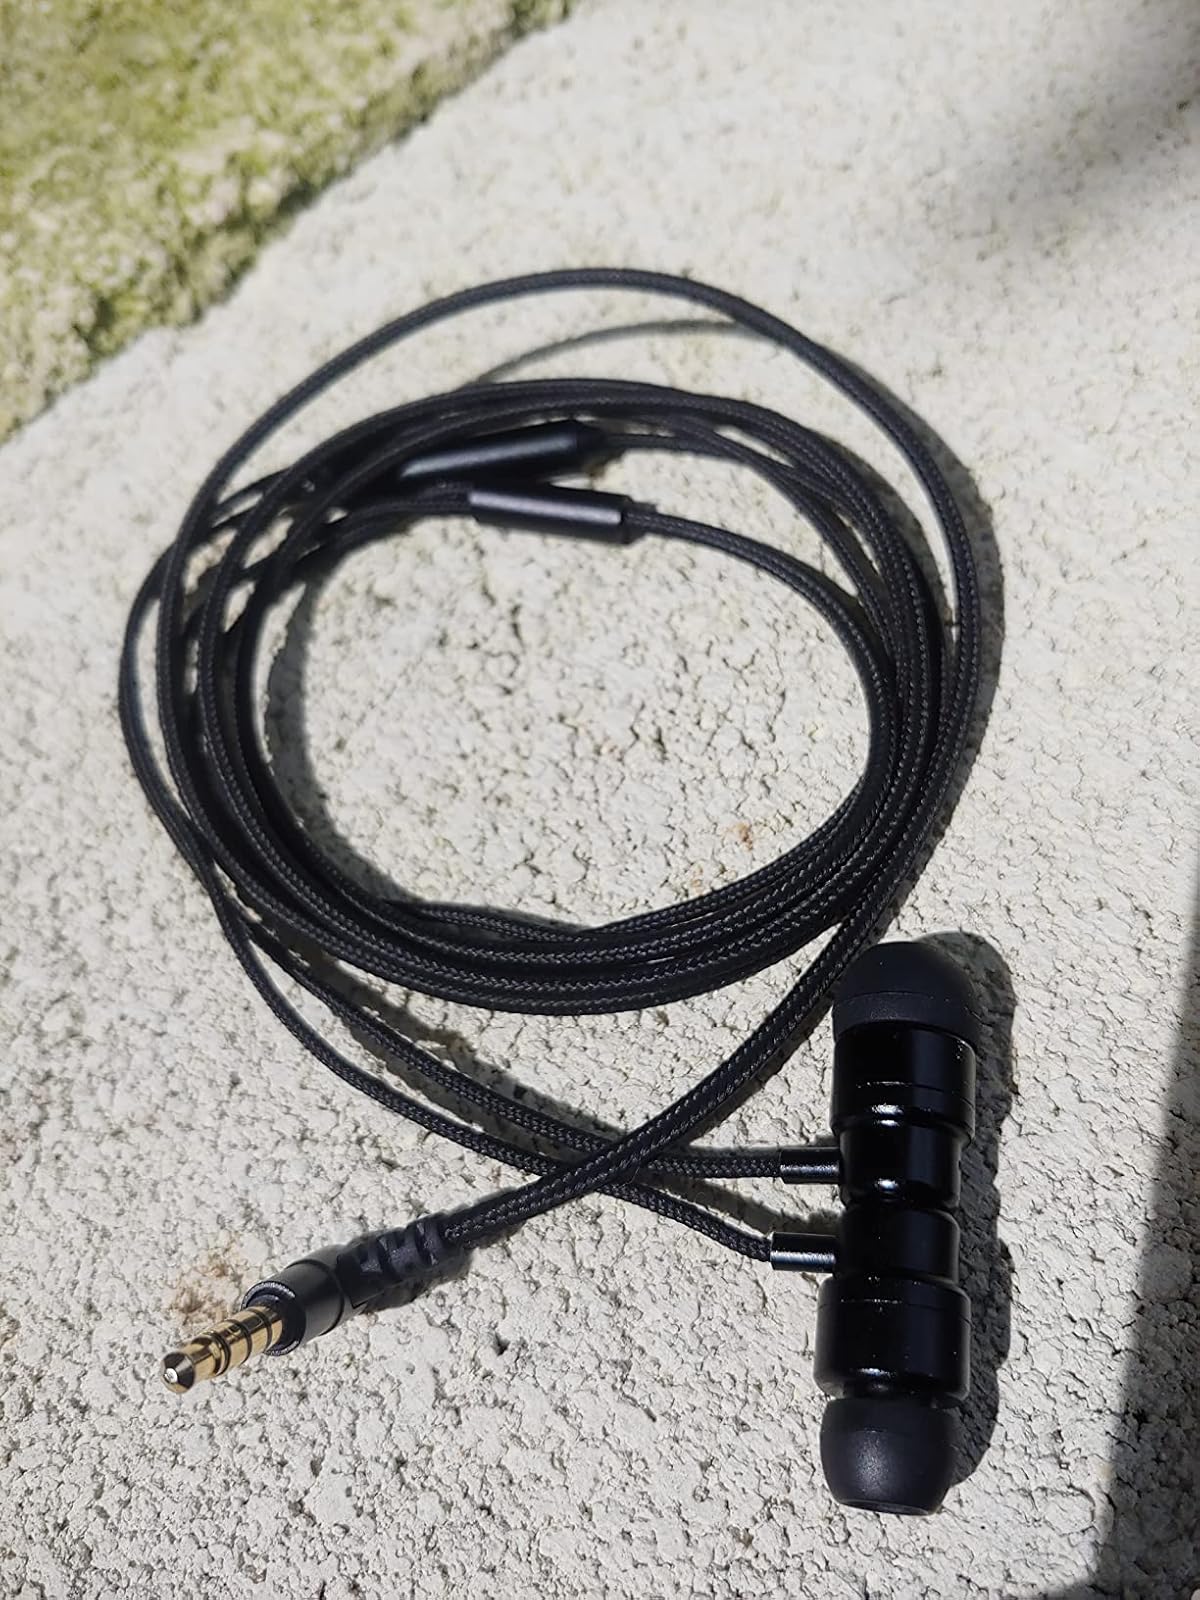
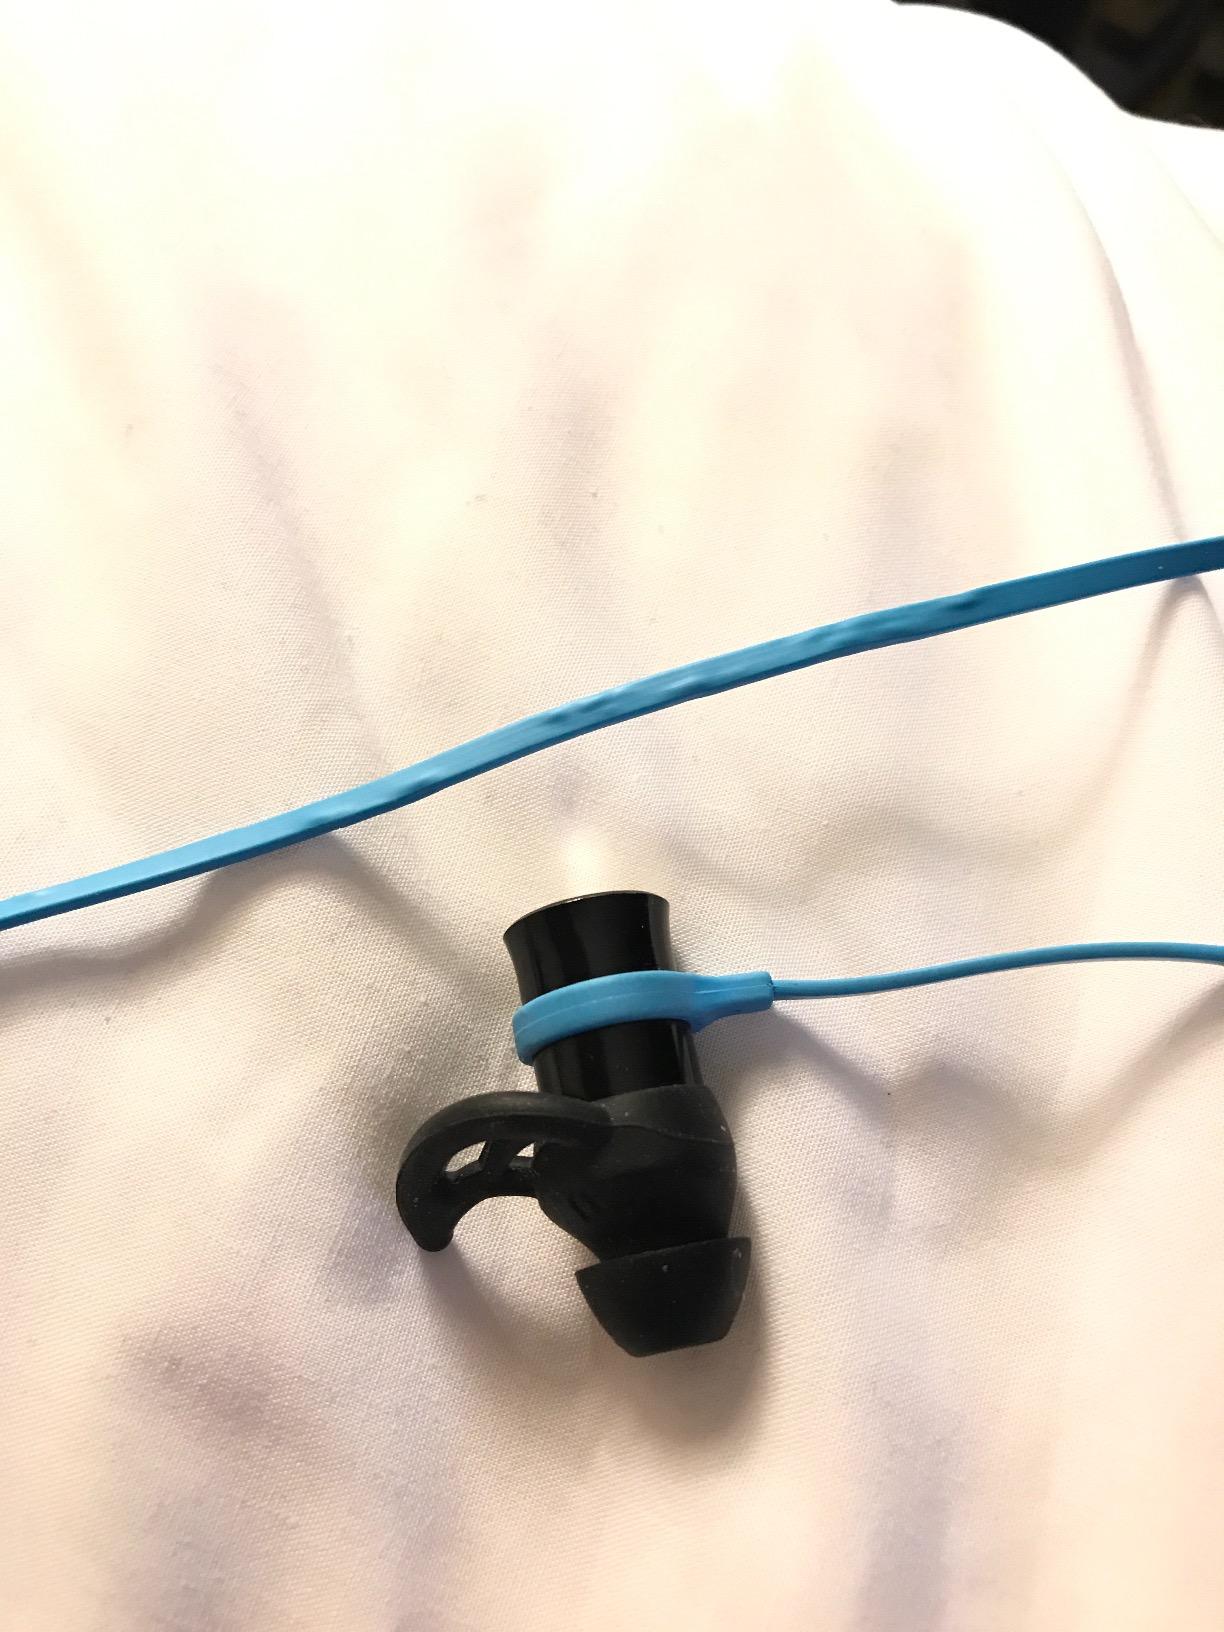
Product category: earbuds
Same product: no